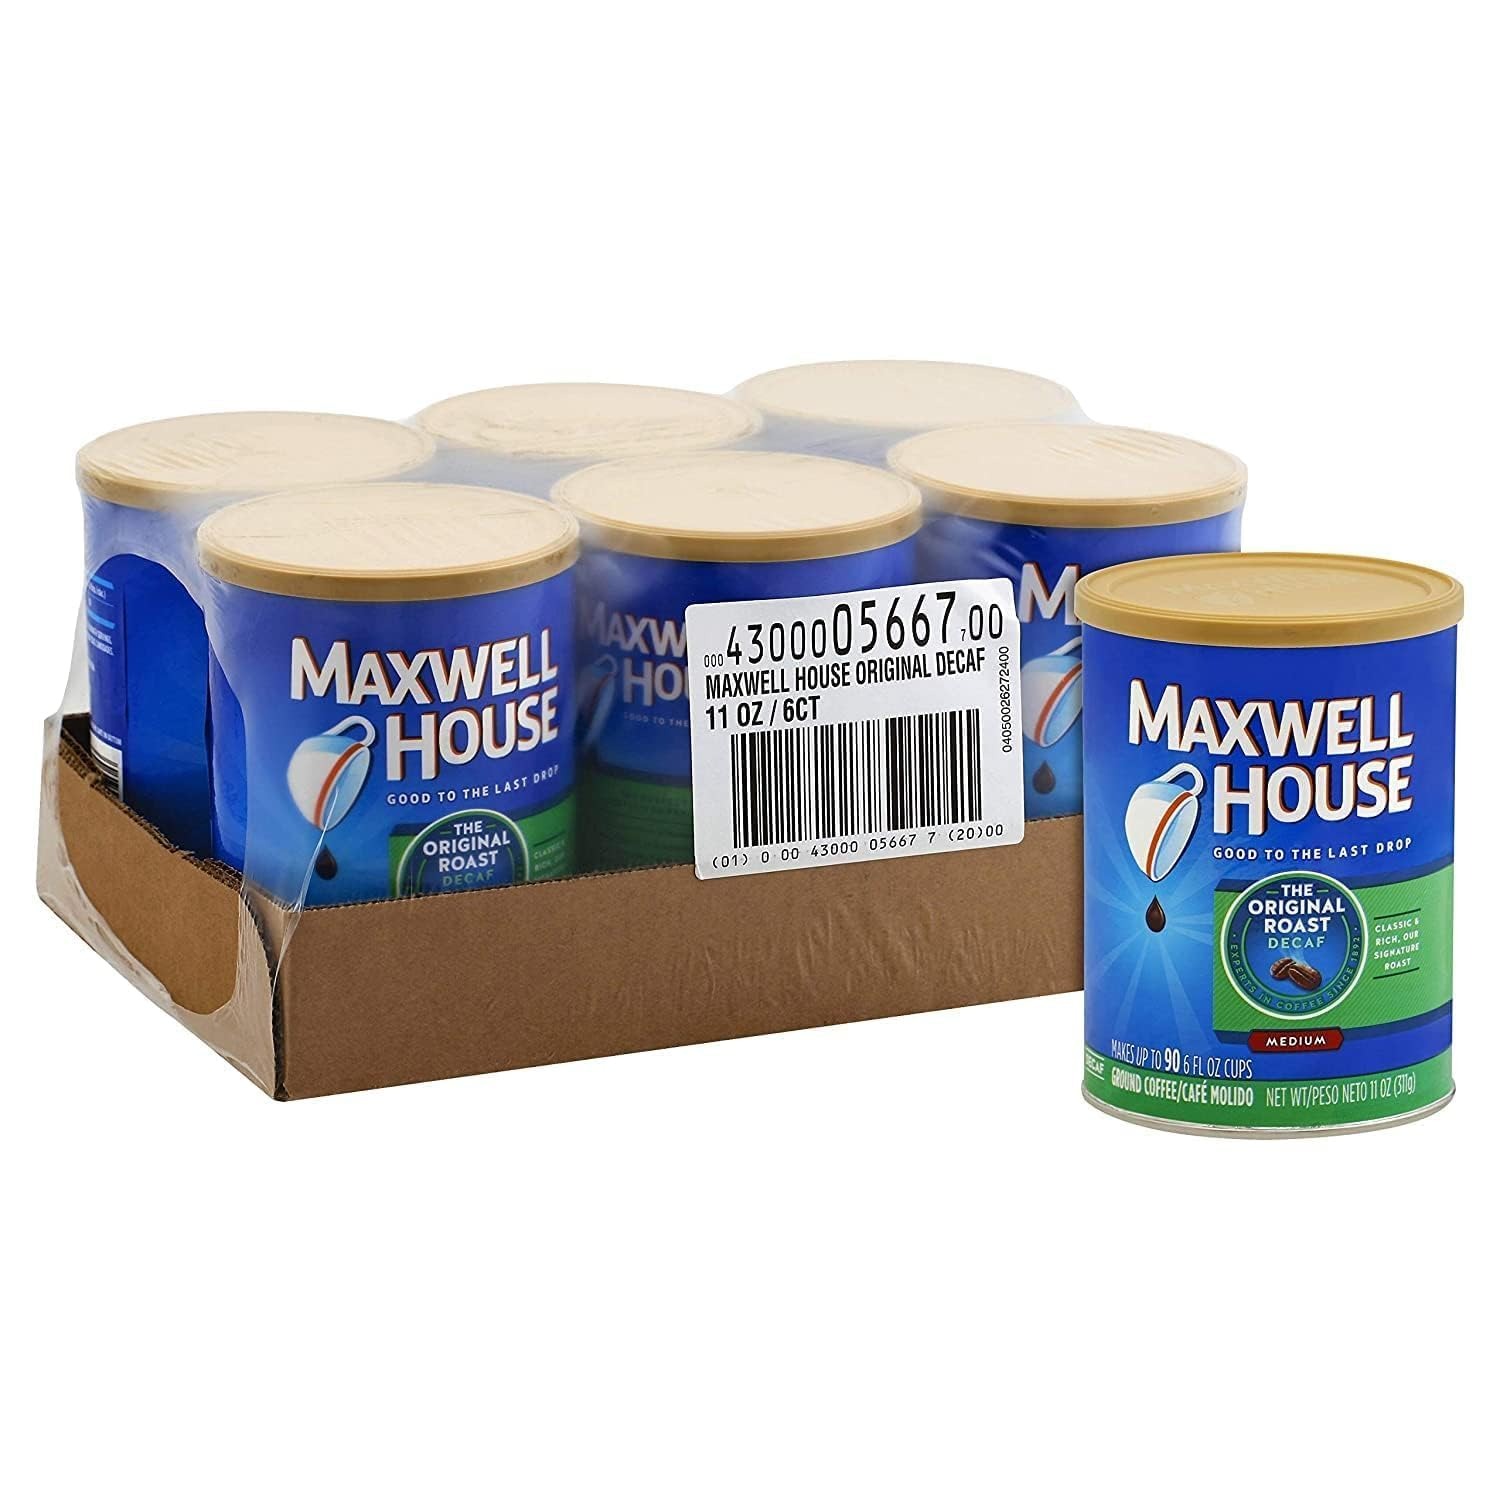
Item Name: Maxwell House Original Decaffeinated Coffee, 11 Ounce -- 6 per case.
Product Description: Maxwell House Original Decaffeinated Coffee, 11 Ounce -- 6 per case. MAXWELL HOUSE brews are roasted from honestly good coffee beans with the finest beans, expertly roasted to always stay good to the last drop. Kosher
Value: 6.0
Unit: Count

Price: 47.785